Shadows Fall

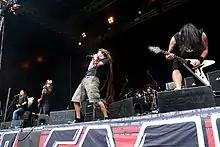

Shadows Fall released its first DVD "The Art of Touring" in November 2005. The DVD included a live concert, backstage footage, and six music videos. The band released its final CD on Century Media Records, titled "Fallout from the War" on June 13, 2006. Released as a compilation album, it debuted at number 83 on the Billboard 200. "Fallout from the War" included tracks recorded for "The War Within" that did not make it on to the album, B-sides, re-recordings, and cover songs. David Jeffries of AllMusic claimed the album is "a great informal introduction to the ferocious and melodic witches' brew Shadows Fall always seems to nail."